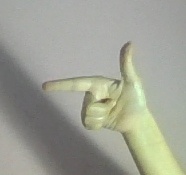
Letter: yaa